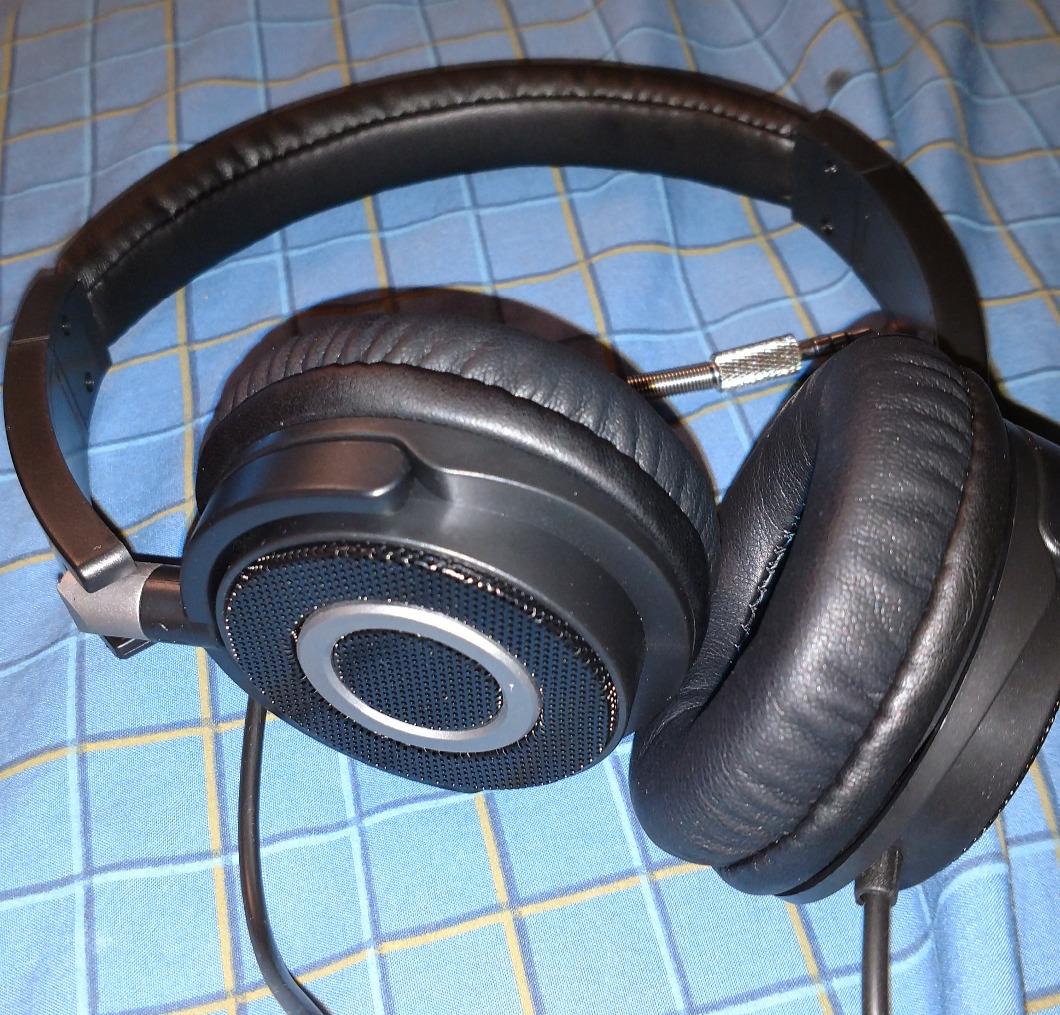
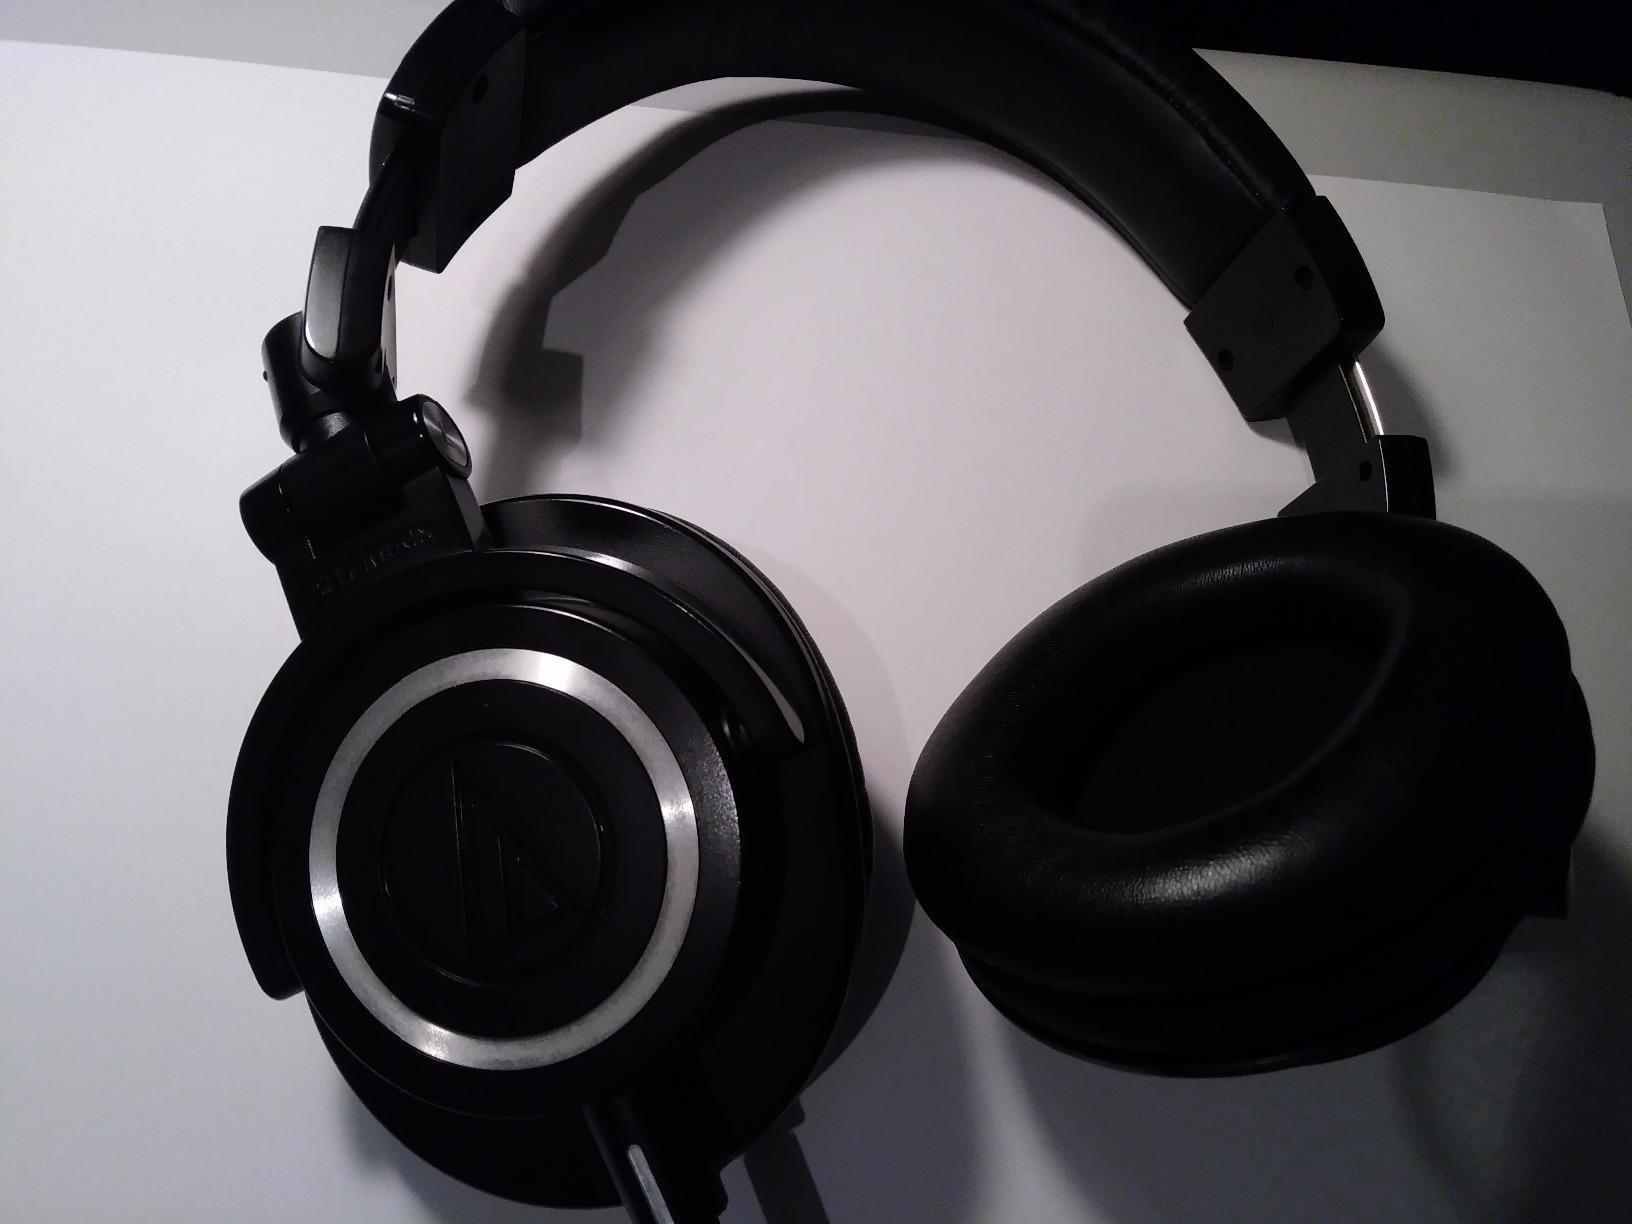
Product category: headphones
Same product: no